Teacher's Oath

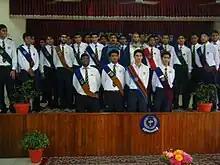
Bahria College Islamabad - Oath Taking Ceremony 2009

In 1993, the German educator designed the Socratic Oath, which is supposed to be a set of professional guidelines for educators, teachers and paedagogues. In 2022, after the COVID-19 pandemic effected some dramatic changes in the world and in the education system, the German educator Klaus Zierer published a renewal of the Socratic Oath, which is based on the research of the educator John Hattie and has not only a theoretical approach but also an empirical base.